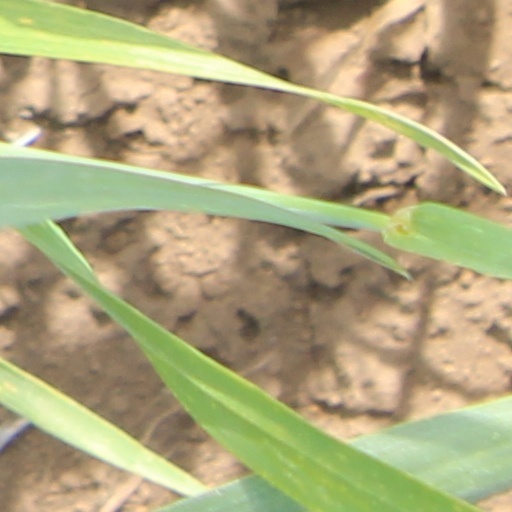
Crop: wheat